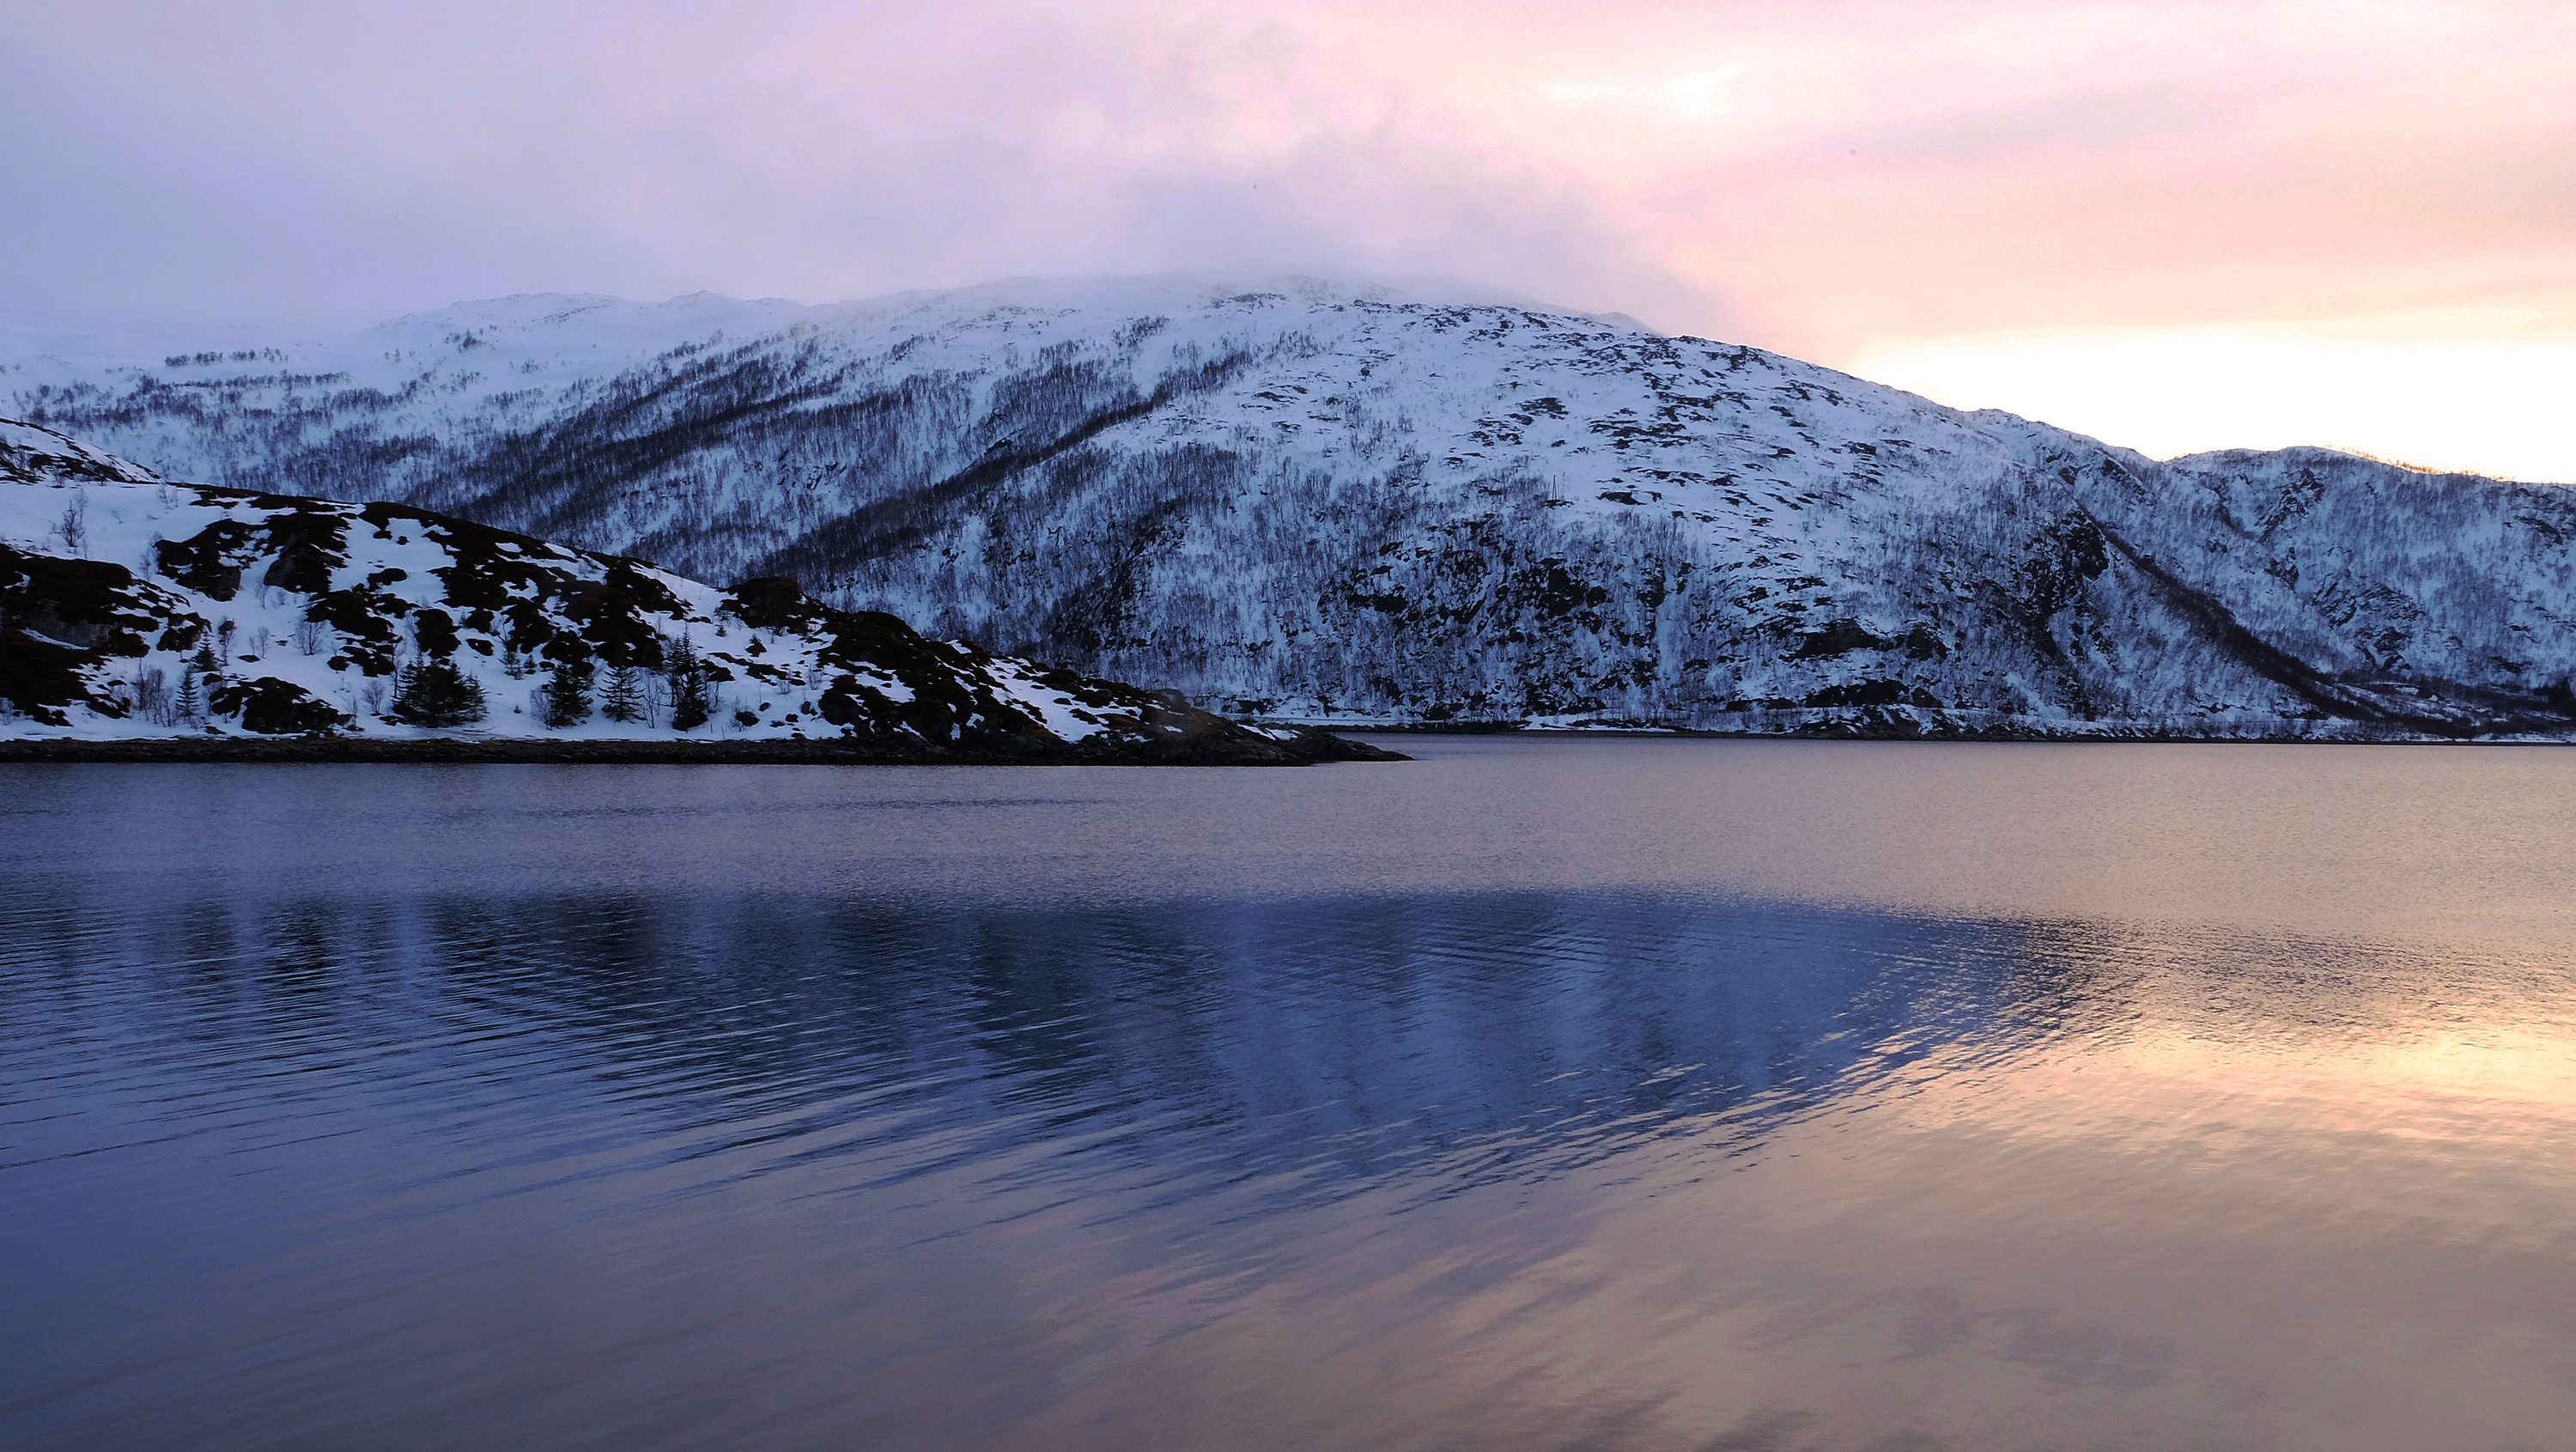
landscape, sea, nature, ocean, wilderness, mountain, snow, cold, winter, cloud, sunrise, sunset, sunlight, morning, hill, lake, dawn, mountain range, vacation, travel, dusk, europe, ice, evening, reflection, weather, holiday, fjord, reservoir, arctic, season, amazing, beautiful, loch, norway, scandinavia, landform, tromso, lauklines kystferie, kvaloya, kval ysletta, atmospheric phenomenon, mountainous landforms